List of A-ha band members

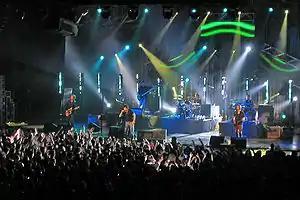

The following is a list of musicians who have toured and or recorded with the Norwegian synth-pop band A-ha, which was founded in Oslo in 1982 by Paul Waaktaar-Savoy (guitars and vocals), Magne Furuholmen (keyboards, guitars and vocals), and Morten Harket (lead vocals). Current touring musicians include drummer Karl-Oluf Wennerberg & programmer/keyboardist (both of whom first joined in 2009) and bassist Even Ormestad (since 2015). Former musicians have included , Mike Sturgis, Randy Hope-Taylor, Matthew Letley, Per Hillestad, and .